List of Empire ships (P)

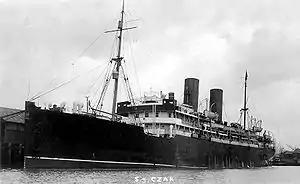
"Czar"

"Empire Peacemaker " was a 1,333-GRT convoy rescue ship which was built by Fleming & Ferguson Ltd, Paisley. Launched on 8 September 1944 as HMS "Scarborough Castle" for the Royal Navy. Completed in January 1945 as "Empire Peacemaker" for MoWT. Laid up at Falmouth c. 1954. Sold to Belgian buyer in July 1955 and towed to Antwerp for an intended refit for service in the Belgian Congo. The scheme did not proceed and the ship was scrapped in December 1955 at Ghent.